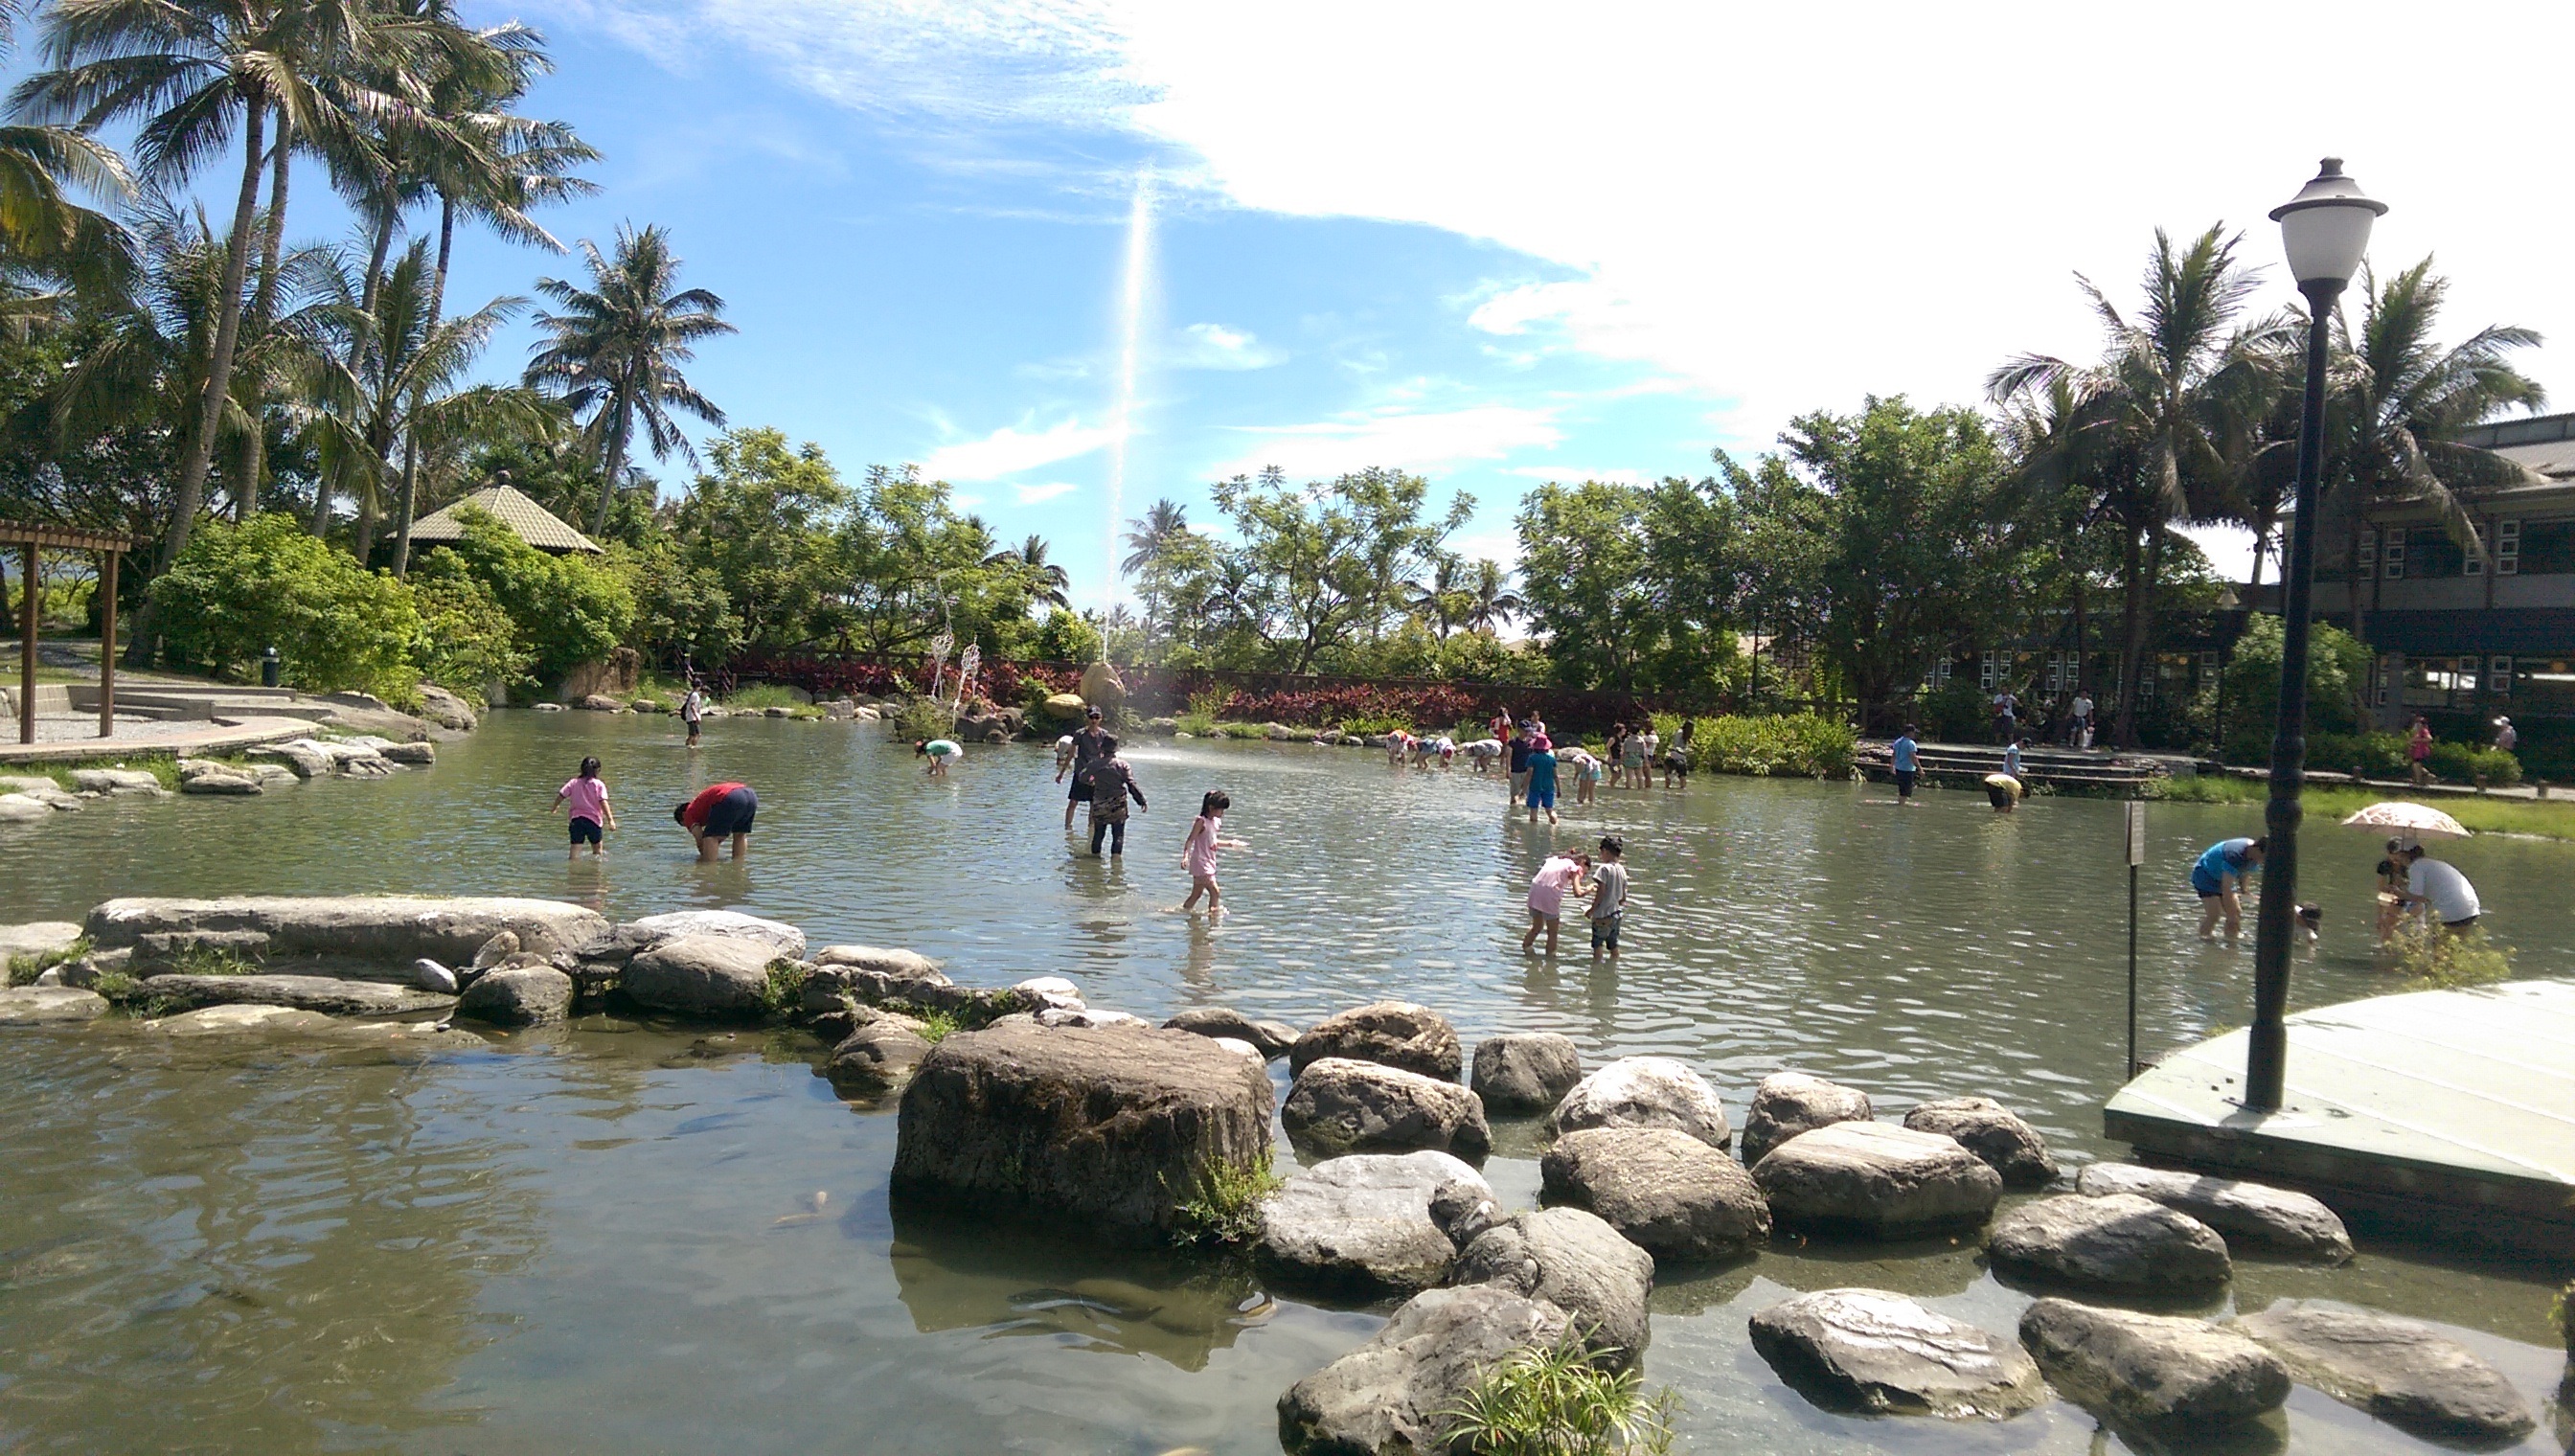
beach, play, summer, pond, touch, swimming pool, tourism, waterway, clam, kids, resort, holidays, hostel, water feature, visitor, hydrophilic